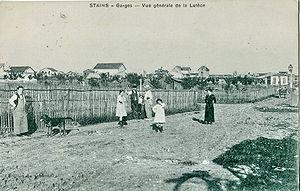
Garges-lès-Gonesse est une commune française de la banlieue nord de Paris, située dans l'arrondissement de Sarcelles, au sud-est du département du Val-d'Oise, dans l'agglomération parisienne en région Île-de-France.